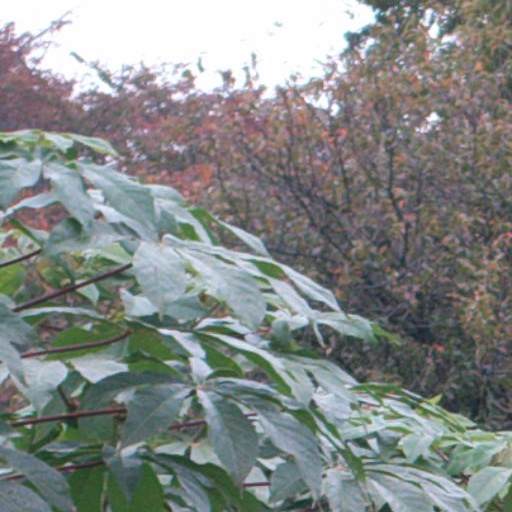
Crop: cassava